1985 United States–Canada tornado outbreak

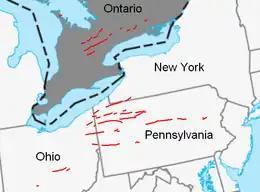
Tracks of all tornadoes that touched down during the outbreak

The 1985 United States–Canada tornado outbreak, referred to as the Barrie tornado outbreak in Canada, was a major tornado outbreak that occurred in Ohio, Pennsylvania, New York, and Ontario, on May 31, 1985. In all, 44 tornadoes were counted including 14 in Ontario, Canada. 90 people were killed, with 14 deaths occurring in Canada, and 76 occurring in the United States. It remains the largest and most intense tornado outbreak ever to hit this region, and the worst tornado outbreak in Pennsylvania history in terms of deaths and destruction.